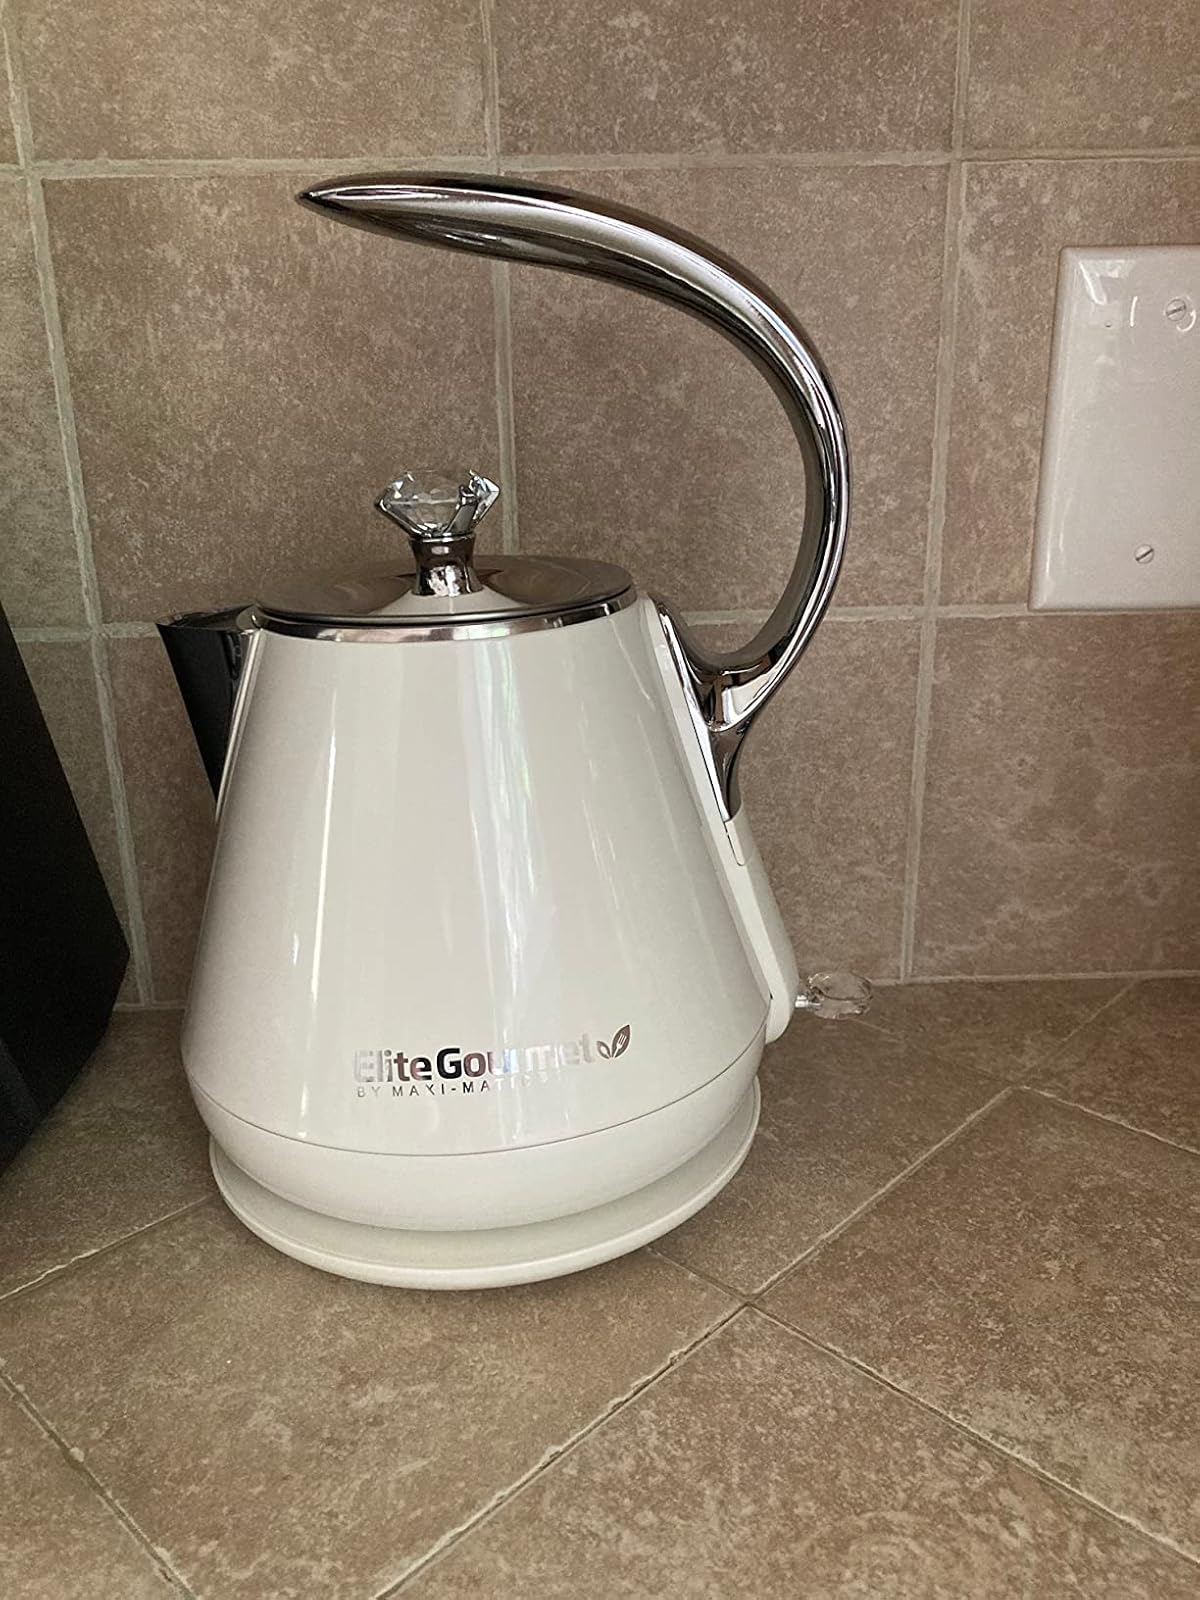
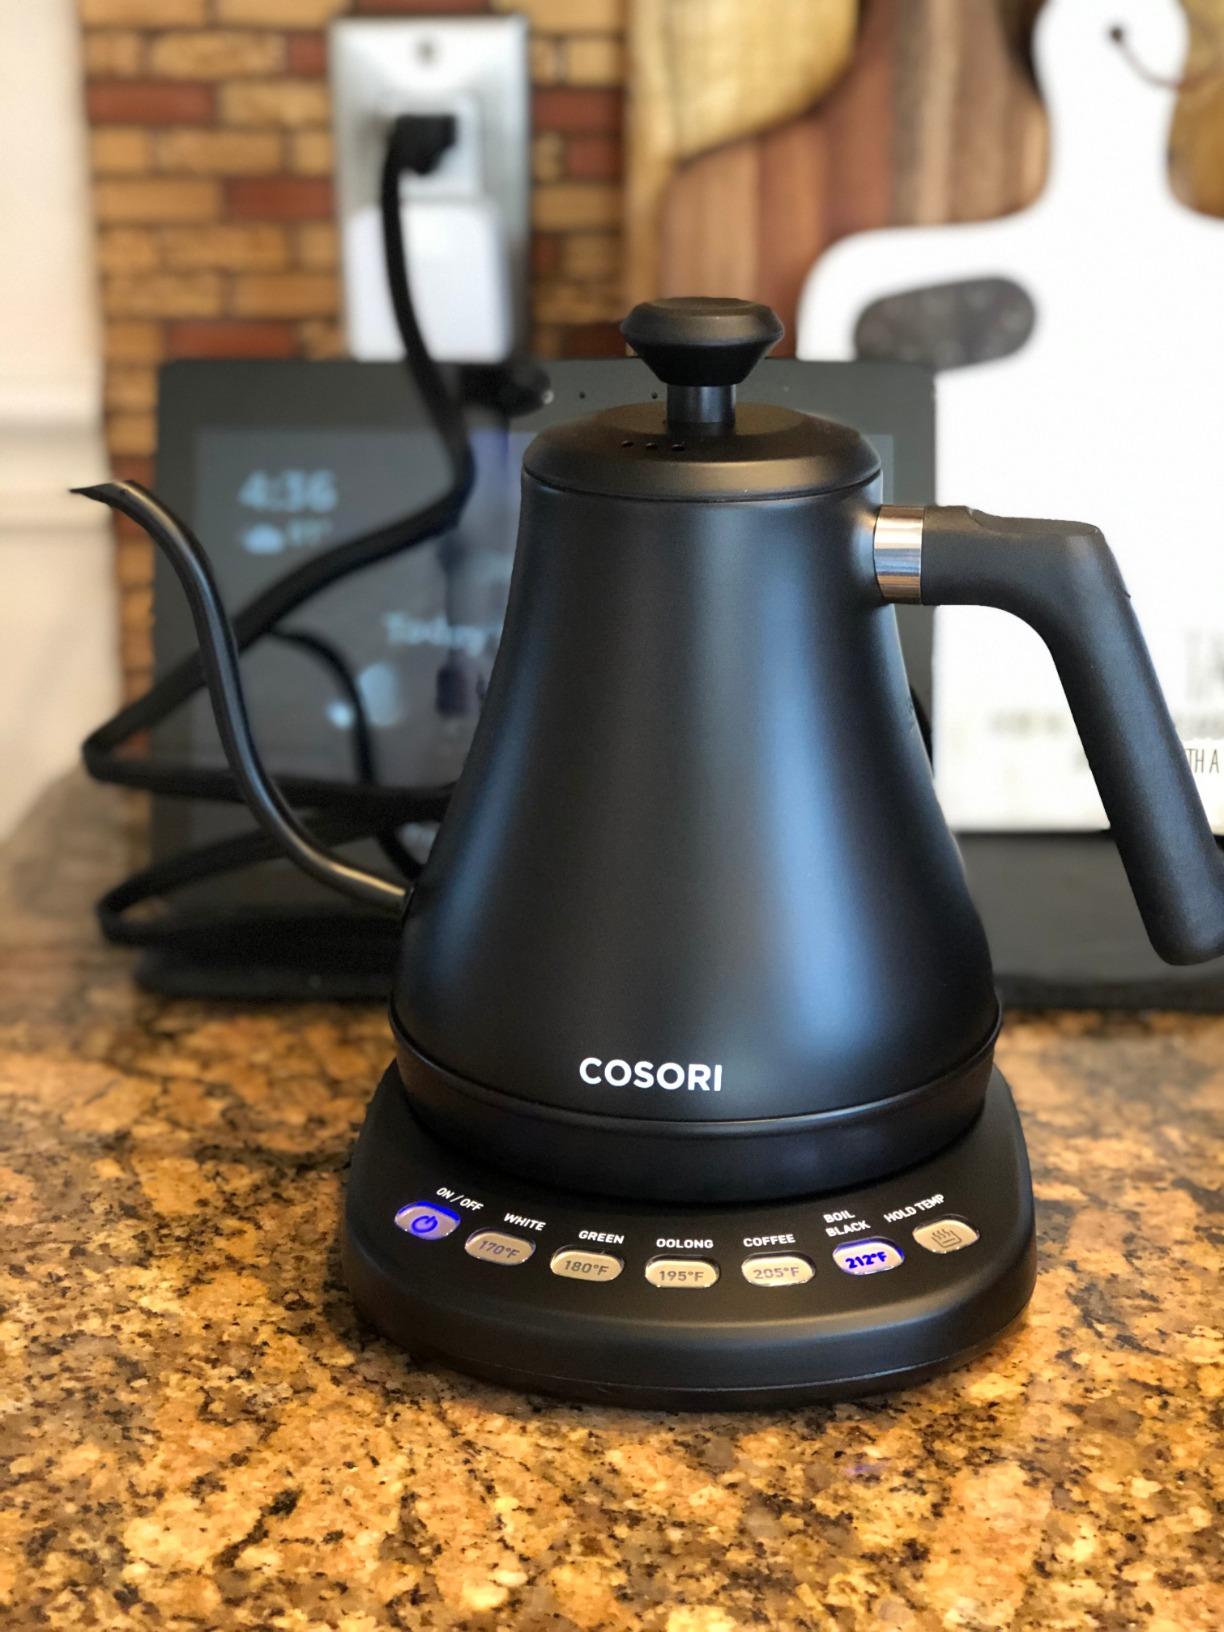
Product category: items_kettle
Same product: no